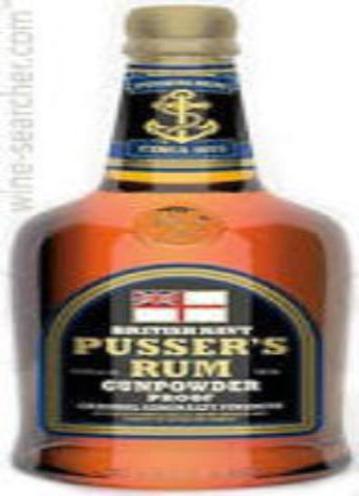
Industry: Food